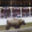
Label: cattle